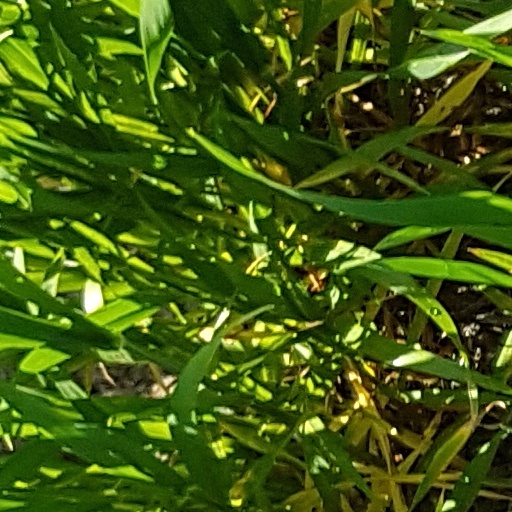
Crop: wheat